Describe the emotion expressed in this image:  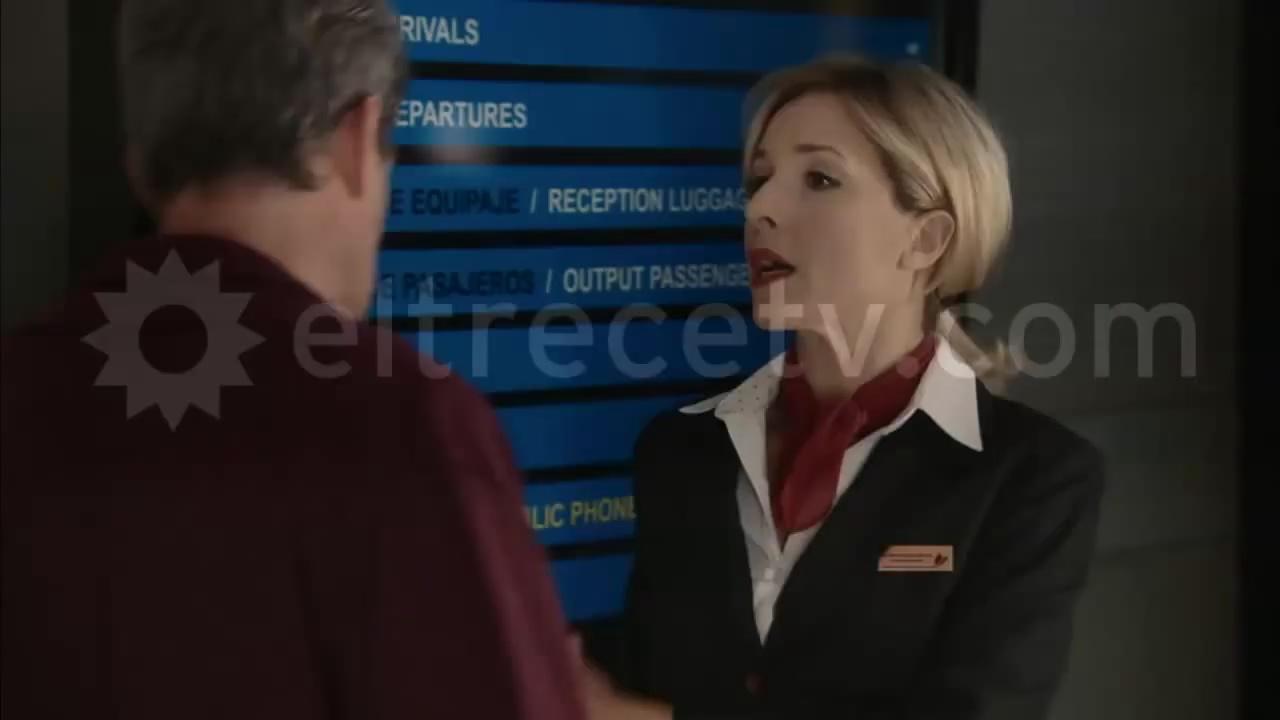
This person displays Suffering, valence and arousal with low intensity.